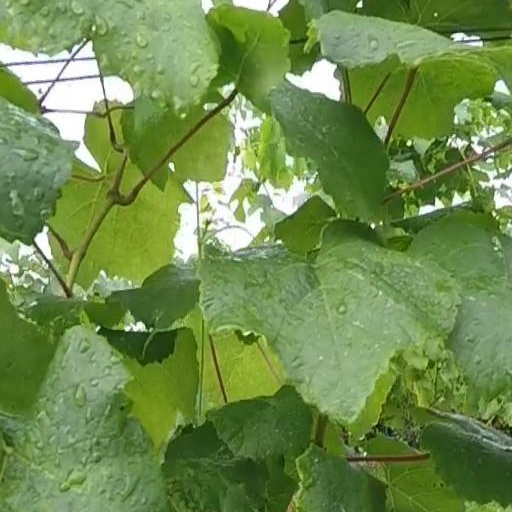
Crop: grape